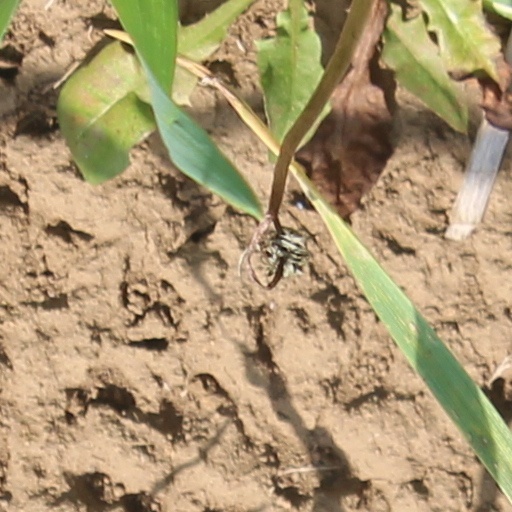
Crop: wheat